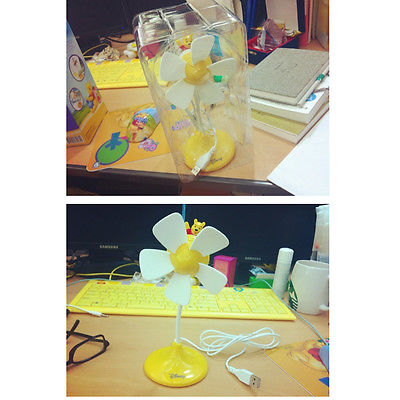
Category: fan